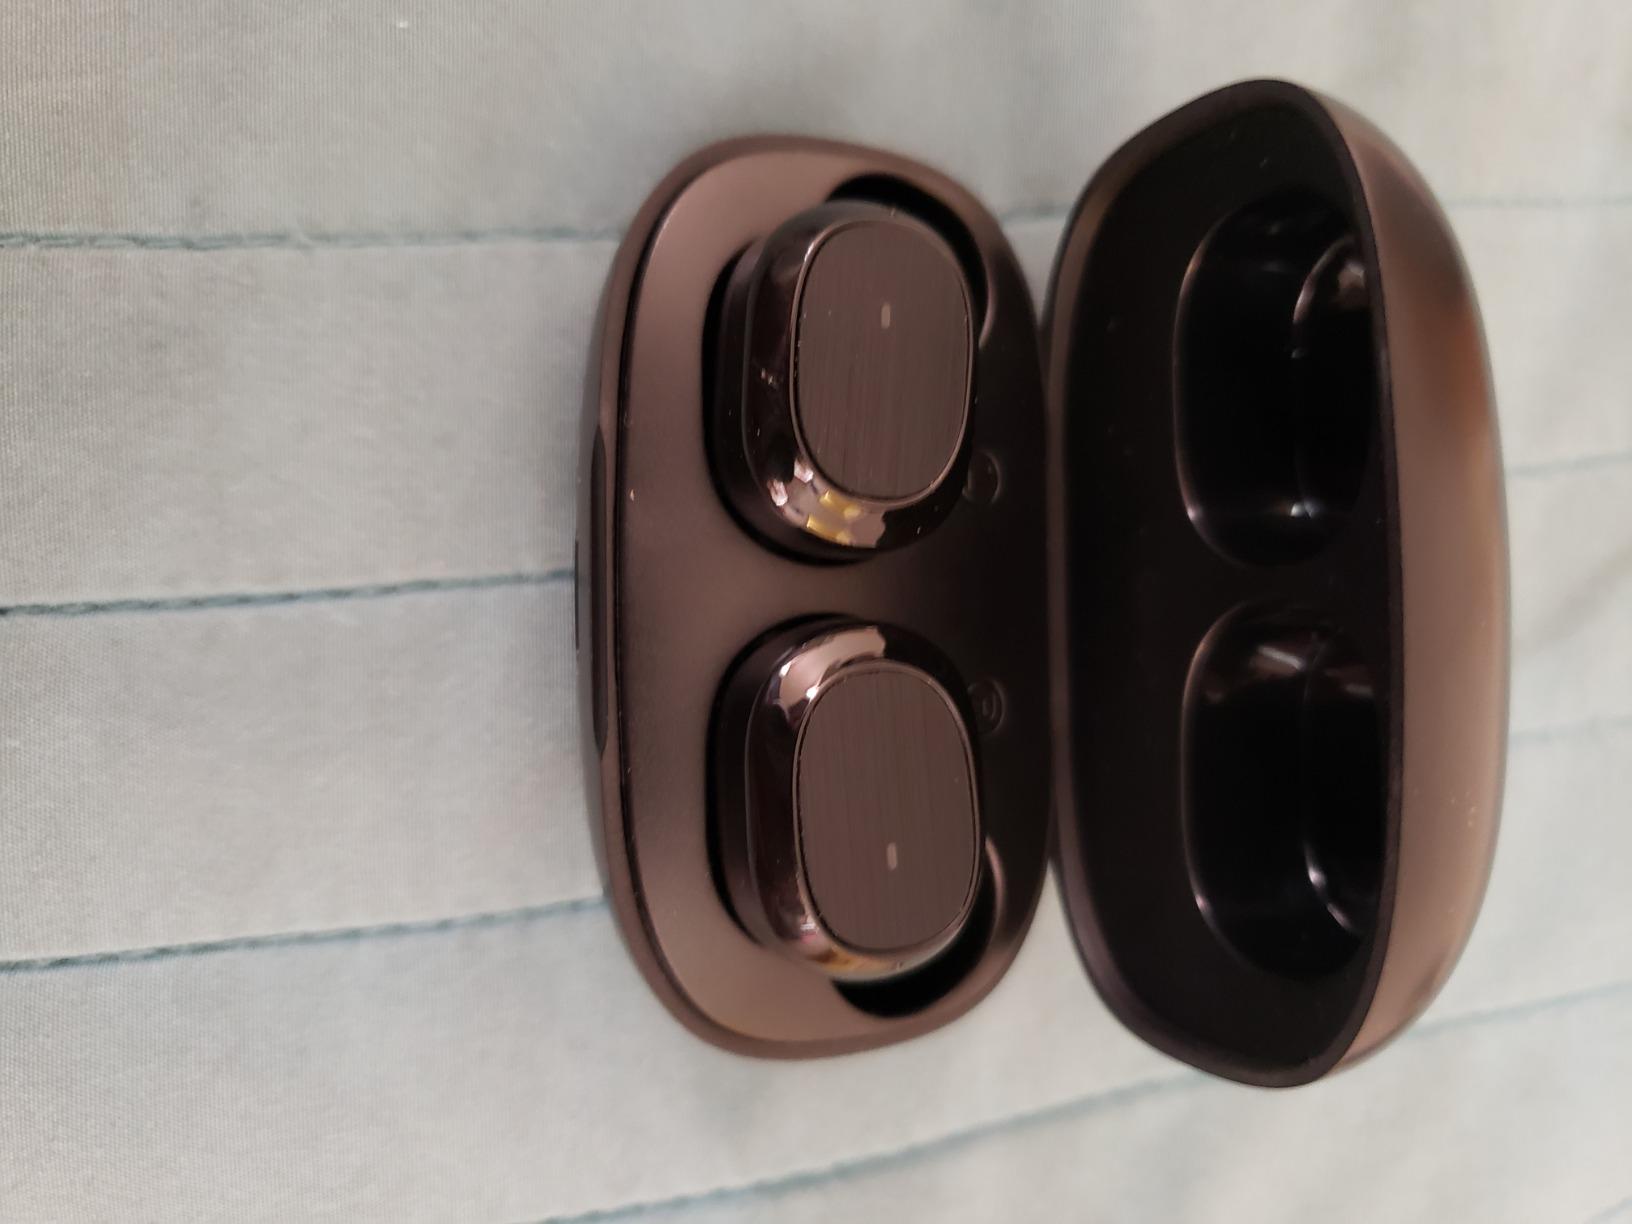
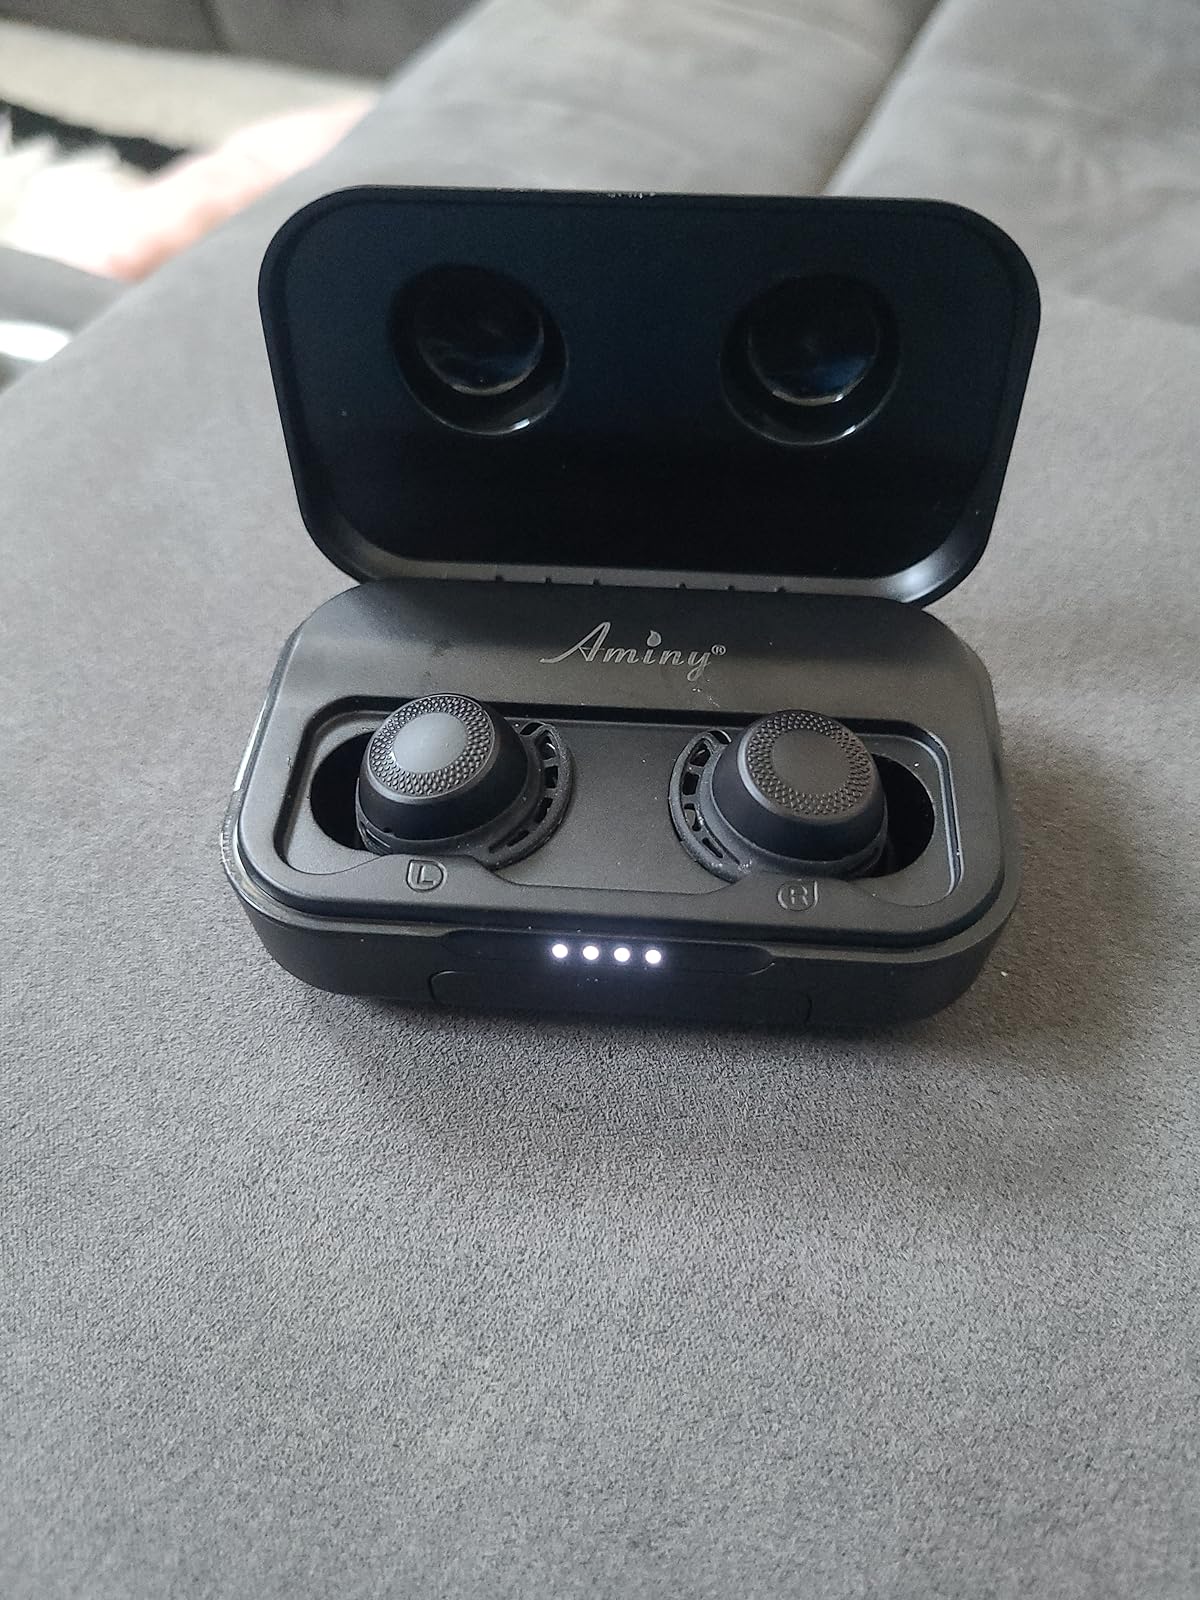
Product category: earbuds
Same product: no